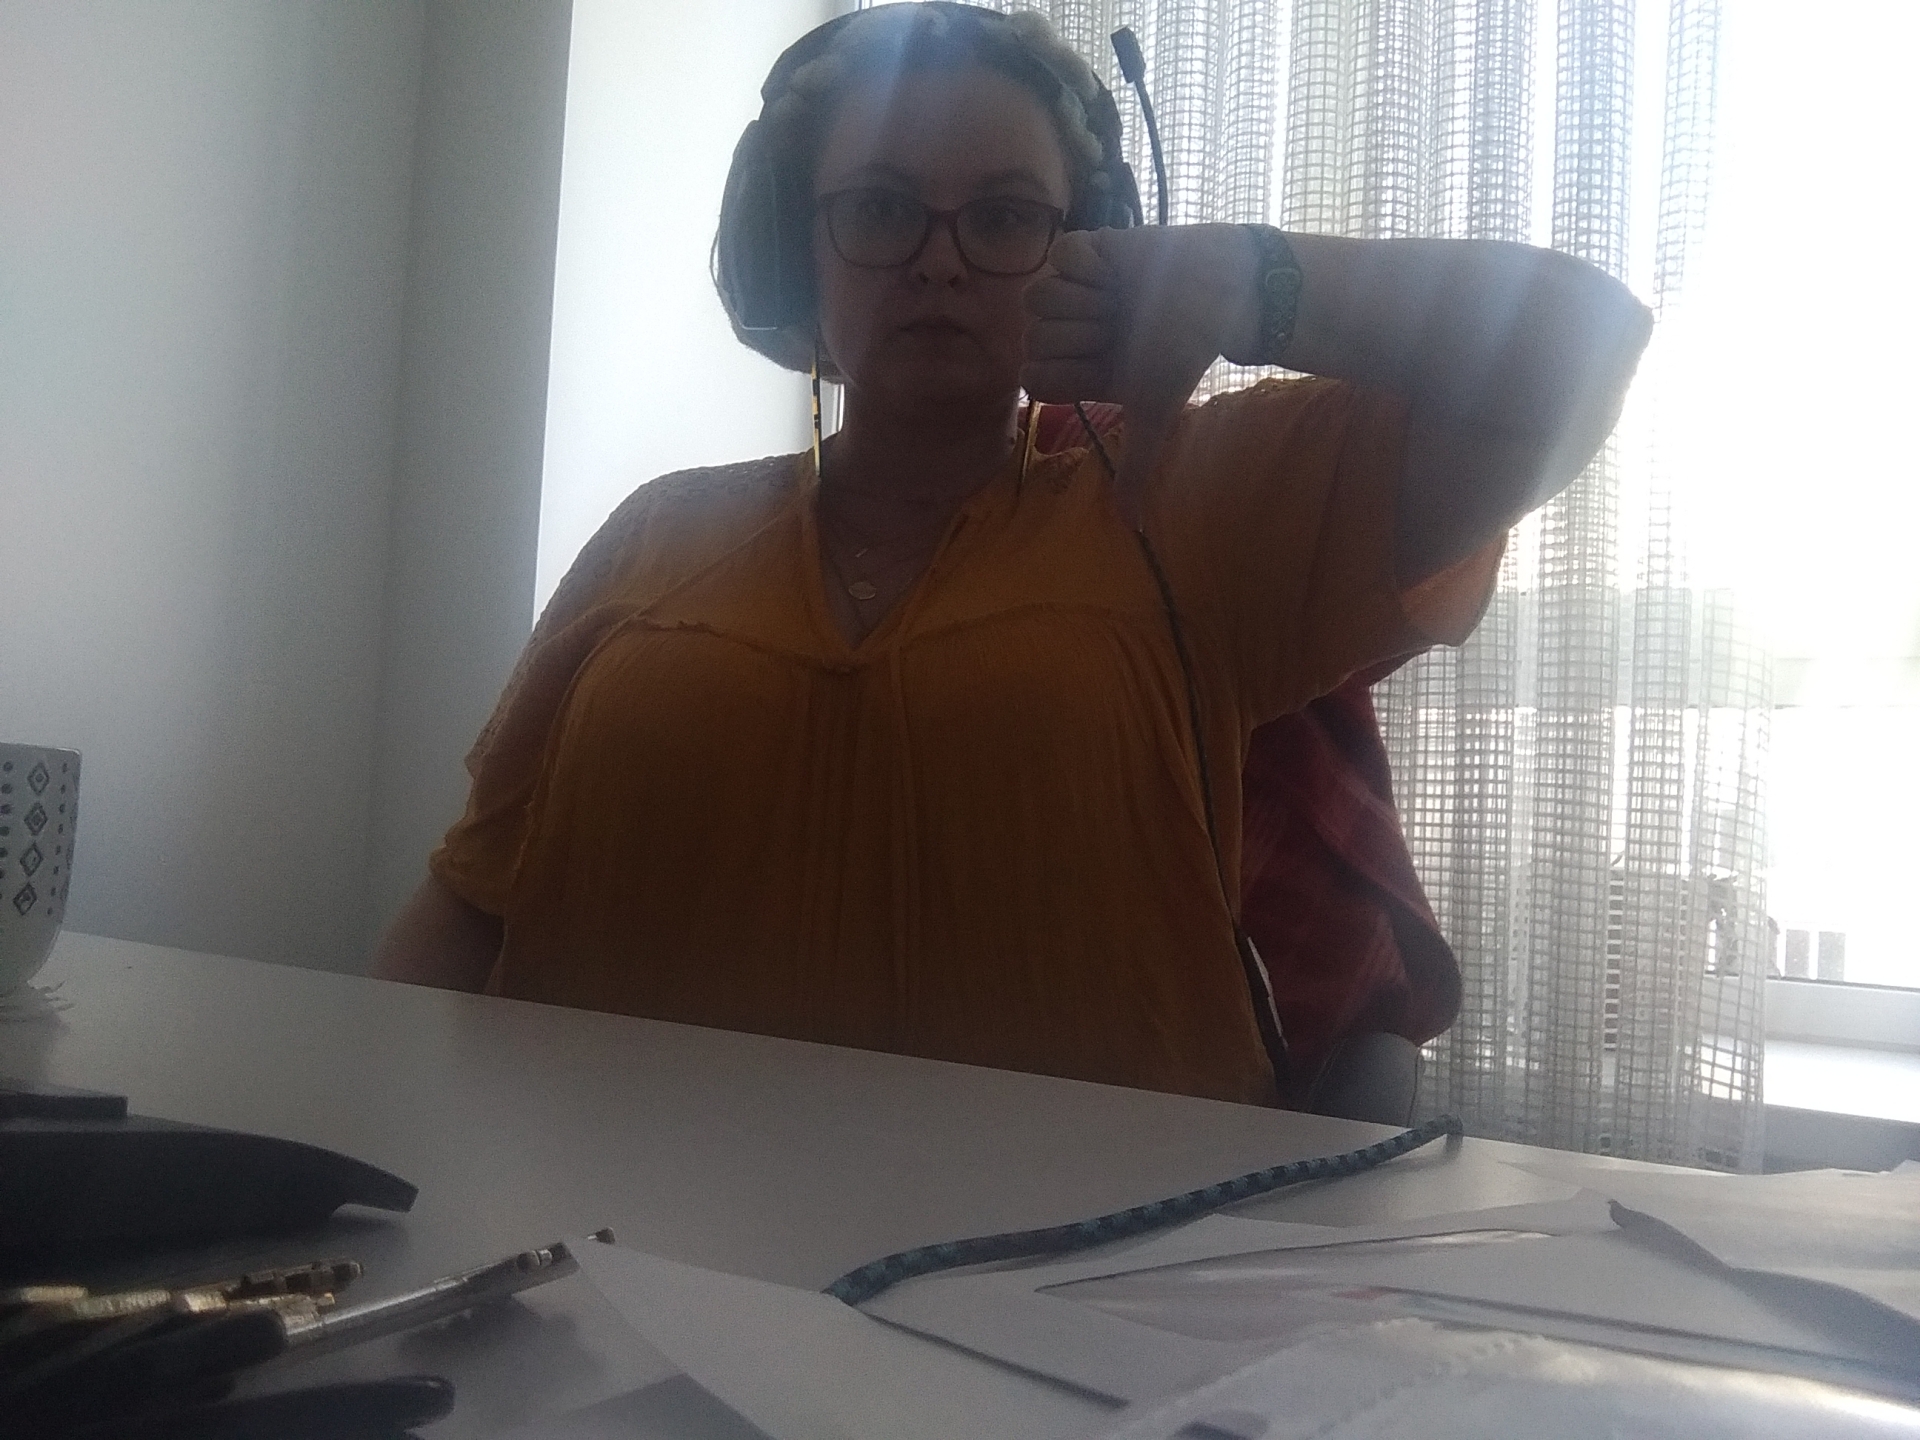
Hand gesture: dislike